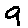
Label: 9